Outlaws of Cherokee Trail

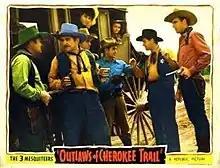
Film poster

Outlaws of Cherokee Trail is a 1941 American western film directed by Lester Orlebeck and starring Robert Livingston, Bob Steele and Lois Collier. It is part of the long-running Three Mesquiteers B-movie series released by Republic Pictures. directed by Lester Orlebeck.